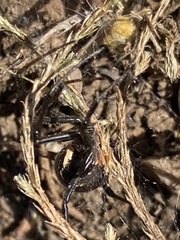
Species: Lactrodectus_hesperus